Pardubice

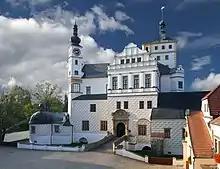
Pardubice Castle

Pardubice is located about east of Prague. The city lies at the confluence of the Elbe and Chrudimka rivers. There are several fishponds, artificial lakes and oxbow lakes of the Elbe in the municipal territory.